Milton H. Erickson

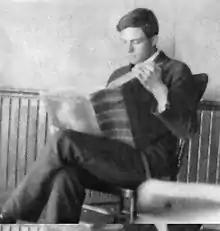
Erickson before 1922

Milton Hyland Erickson (5 December 1901 – 25 March 1980) was an American psychiatrist and psychologist specializing in medical hypnosis and family therapy. He was the founding president of the American Society for Clinical Hypnosis. He is noted for his approach to the unconscious mind as creative and solution-generating. He is also noted for influencing brief therapy, strategic family therapy, family systems therapy, solution focused brief therapy, and neuro-linguistic programming.